Bruno Maçães

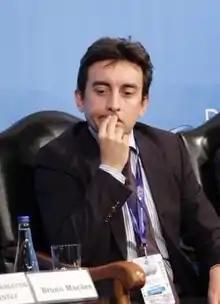
Maçães in 2017

Bruno Maçães is a Portuguese philosopher, journalist, politician, consultant and author. He is a former Secretary of State for European Affairs in Portugal and a columnist for the "New Statesman". He is a member of the European Council on Foreign Relations, and also a member of the Advisory Council for the Brussels Institute of Geopolitics.